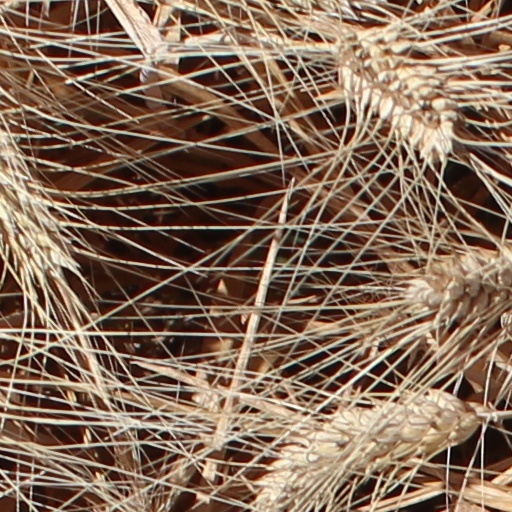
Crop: wheat